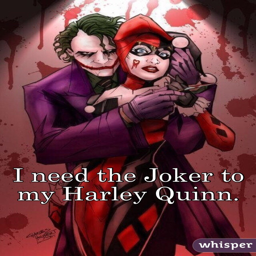
i need comic book character to person .